Musée d'automates et de boîtes à musique

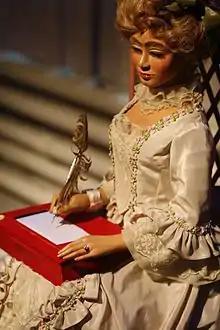
An automaton exhibited at CIMA

Musée d'automates et de boîtes à musique is a museum located in Sainte-Croix, Switzerland. It specialises in musical boxes and automatons. The museum is owned by the Centre International de la Mécanique d'Art (CIMA, "International Centre for Art Mechanics").